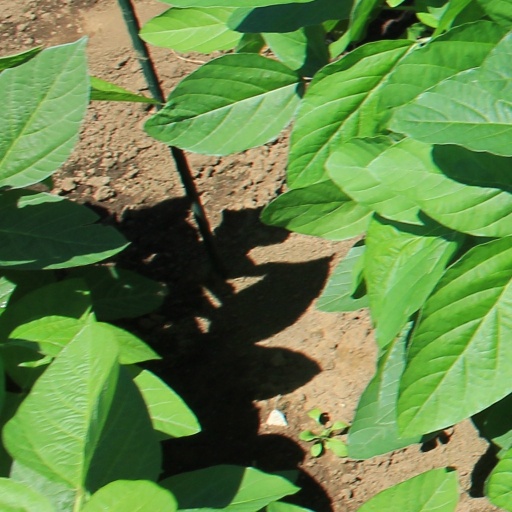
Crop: soybean